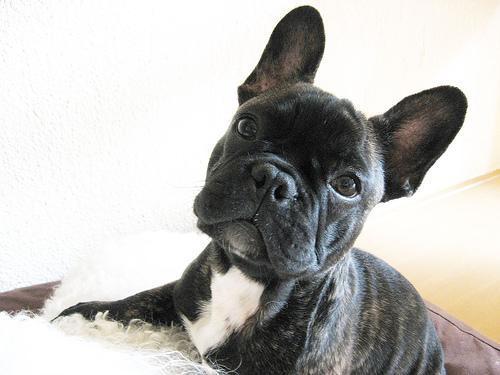
French_bulldog